Rosette (zoology)

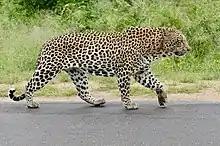
Leopard with rosette pattern displayed.

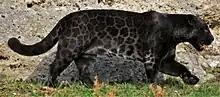
Dark coated jaguar with visible rosettes.

The leopard ("Panthera pardus") has a wide variety of coat coloration. On each color variation, the leopard has rosette patterns on their backs, flanks, and limbs. They also have patterns that are considered to be spots and not rosettes on their heads, stomach, and limbs.